Vauxhall Firenza

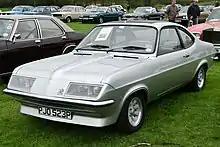
1976 Vauxhall Firenza "Droopsnoot", standard road-going version

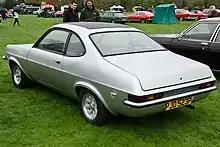
1976 Vauxhall Firenza "Dropsnoot" rear end

In 1973, Vauxhall developed a restyled version of the Firenza, known officially as the High Performance (HP) Firenza, but known colloquially as the "droopsnoot" after its distinct aerodynamic nose. The nose was moulded from GRP, and featured two pairs of Cibié headlamps behind toughened glass covers. The overall look was somewhat reminiscent of the Renault Alpine A310, and used the same headlamp units. Several prototypes of the HP Firenza were considered with different types of front end treatment, requiring different degrees of change from the standard production front end, including cars known as Black Knight and Daytona, the latter for its resemblance to the Ferrari Daytona, a favourite of Wayne Cherry.